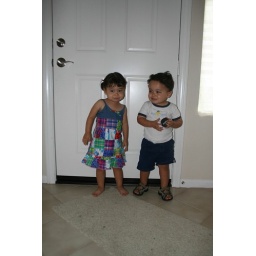
They are in that &amp;quot;in-between&amp;quot; stage where they are looking more and more like boy and girl (and not babies) every day.